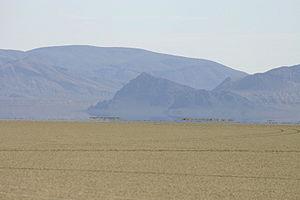
Le désert de Black Rock est une région semi-aride dans la partie nord du Nevada du Grand Bassin des États-Unis. Les précipitations annuelles moyennes à Gerlach sont de 200,7 mm.